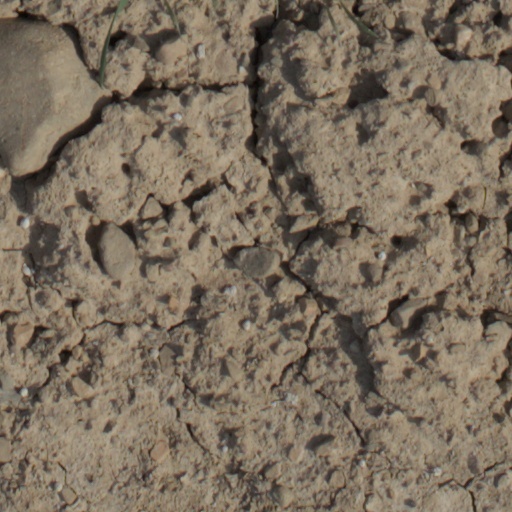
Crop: wheat